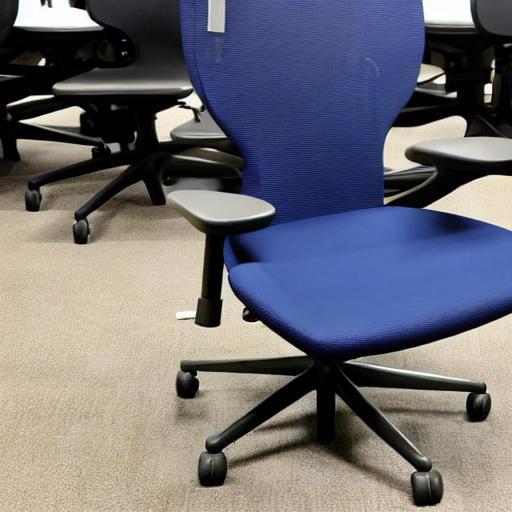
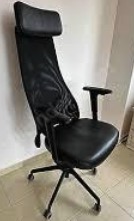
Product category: items_chair
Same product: no